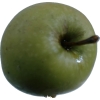
Label: Apple 12